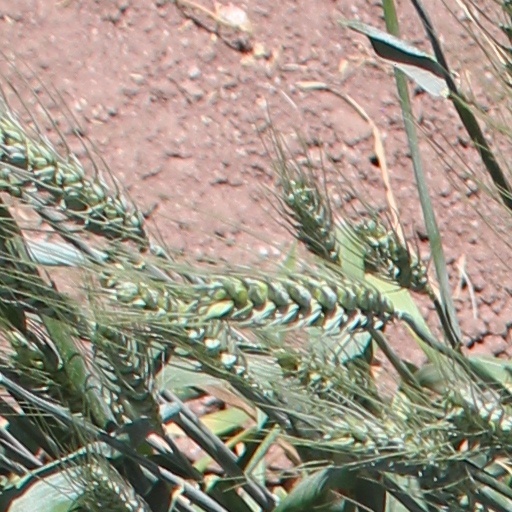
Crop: wheat